Marquesote

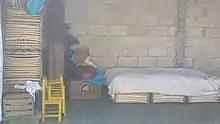
Crates with packaged bread

The pieces of bread are transported through crates, which are often layered with a white blanket and an oilcloth. This method prevents them from breaking, so it is used to transport the bread effectively.